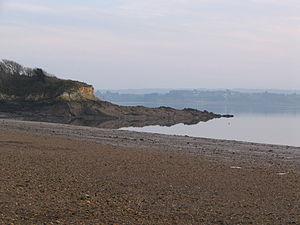
Loperhet [lɔpɛʁɛt] est une commune du département du Finistère, dans la région Bretagne, en France. Ne pas confondre cette commune avec le hameau de Loperhet situé dans la commune d'Erdeven, ni avec un autre hameau du même nom situé dans la commune de Grand-Champ.